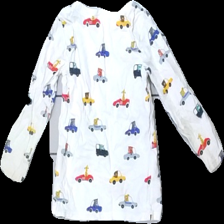
View: back
Type: Top
Category: Children
Brand: H&M
Colors: White, Blue, Red, Multicolor
Material: 100% cotton
Pattern: Other
Cut: Regular
Size: 92
Season: All
Stains: Major
Damage: fläck arm
Damage location: bottom left
Damage 2: fläck arm
Damage 2 location: bottom right
Damage 3: fläckar
Damage 3 location: top center
Price range: <50
Recommended usage: Export
Description: vit långärmad tröja med bilar på, fläckar på armsluten och fram